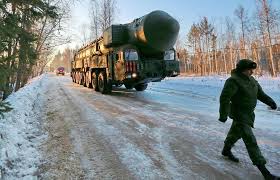
Label: Rs-24